Lunar Orbiter Image Recovery Project

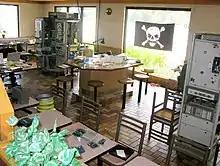
Front half of LOIRP's facilities

In February 2007, Wingo visited the four Ampex FR-900 tape drives for the first time in Evans's garage. Each drive was about tall, wide, as deep as a refrigerator, and weighed about . These were all coated with thick layers of dust and cobwebs. They were stored with a pallet of manuals and schematics for the tape drives, along with hard copies of data related to the lunar images. Meanwhile, the tapes were stored safely in a climate-controlled warehouse. There were about 1,500 tapes, all packed into boxes, stacked four deep on pallets, and shrink-wrapped.